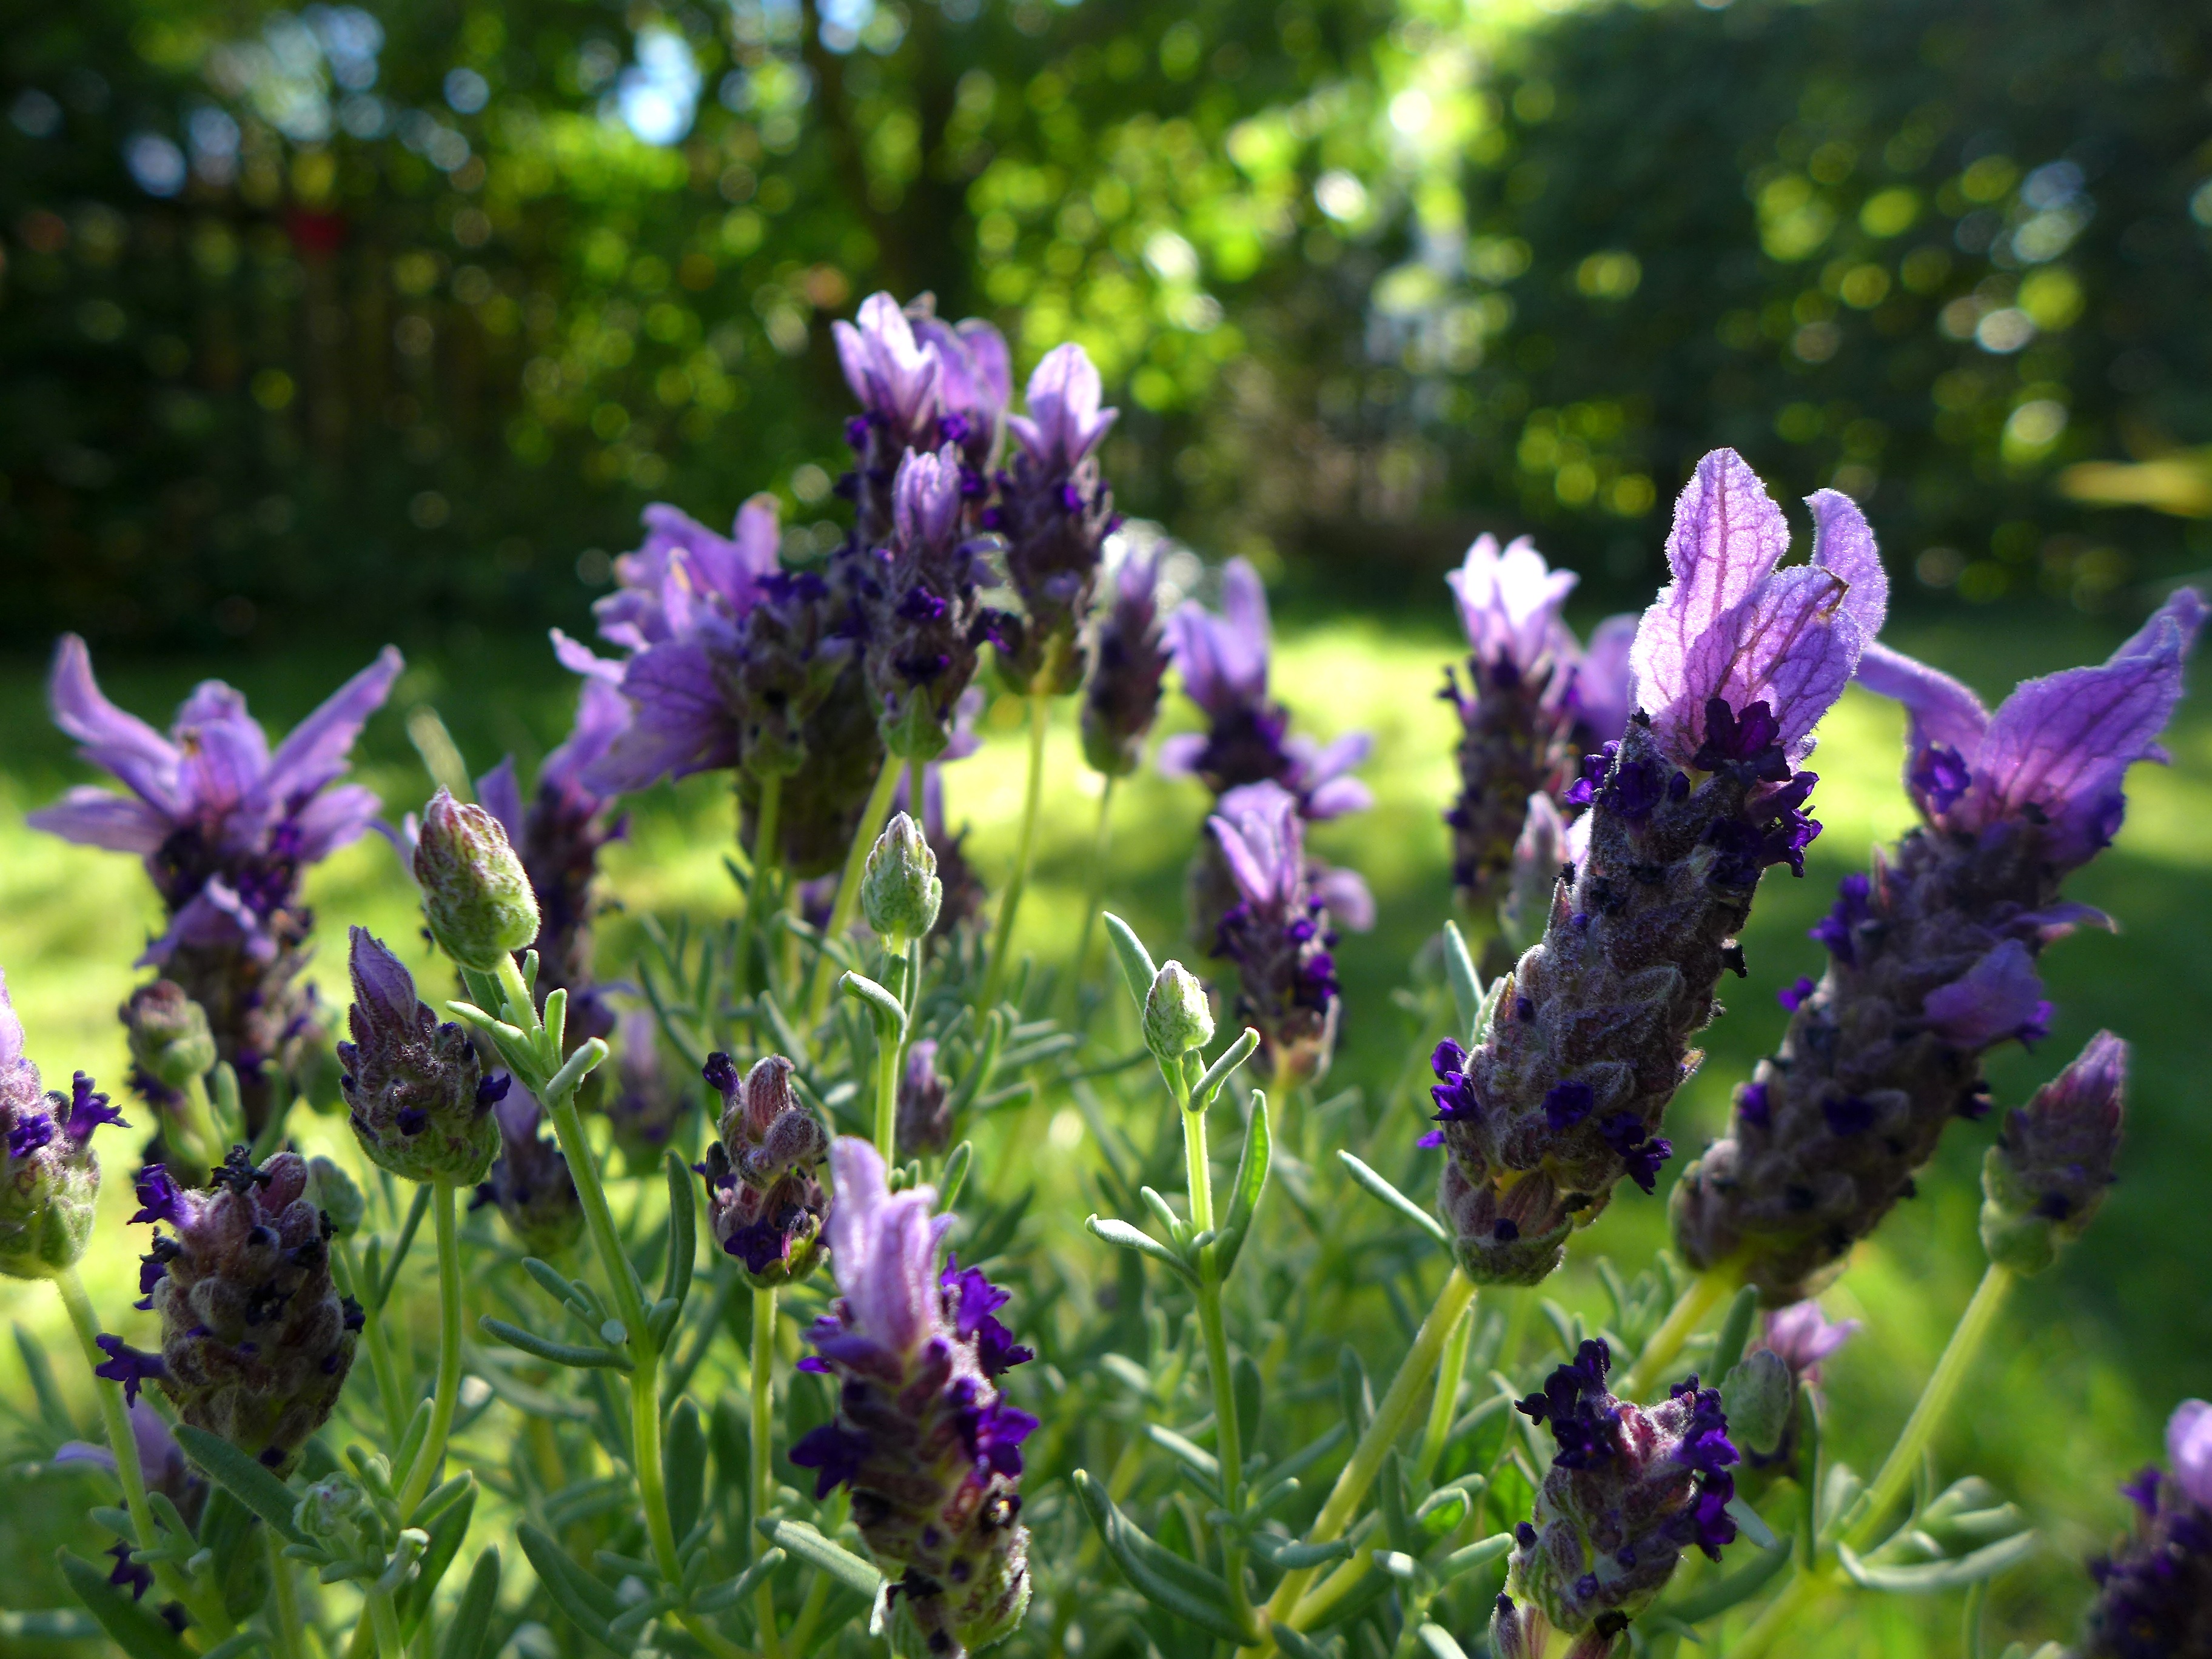
nature, plant, meadow, flower, green, botany, garden, flora, lavender, wildflower, flowers, shrub, violet, fragrant, lupin, ornamental plant, garden plant, flowering plant, lamiaceae, schopf lavender, land plant, english lavender, french lavender